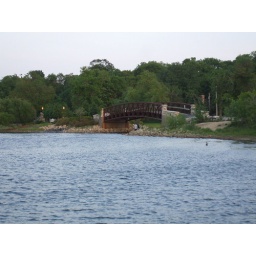
bridge in white bear